Veliki Tabor Castle

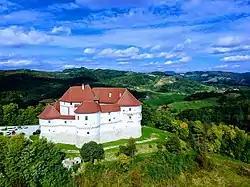
Aerial image of the castle

Veliki Tabor is a castle and museum in northwest Croatia, dating from the middle of 15th century. The castle's present appearance dates back to the 16th century.